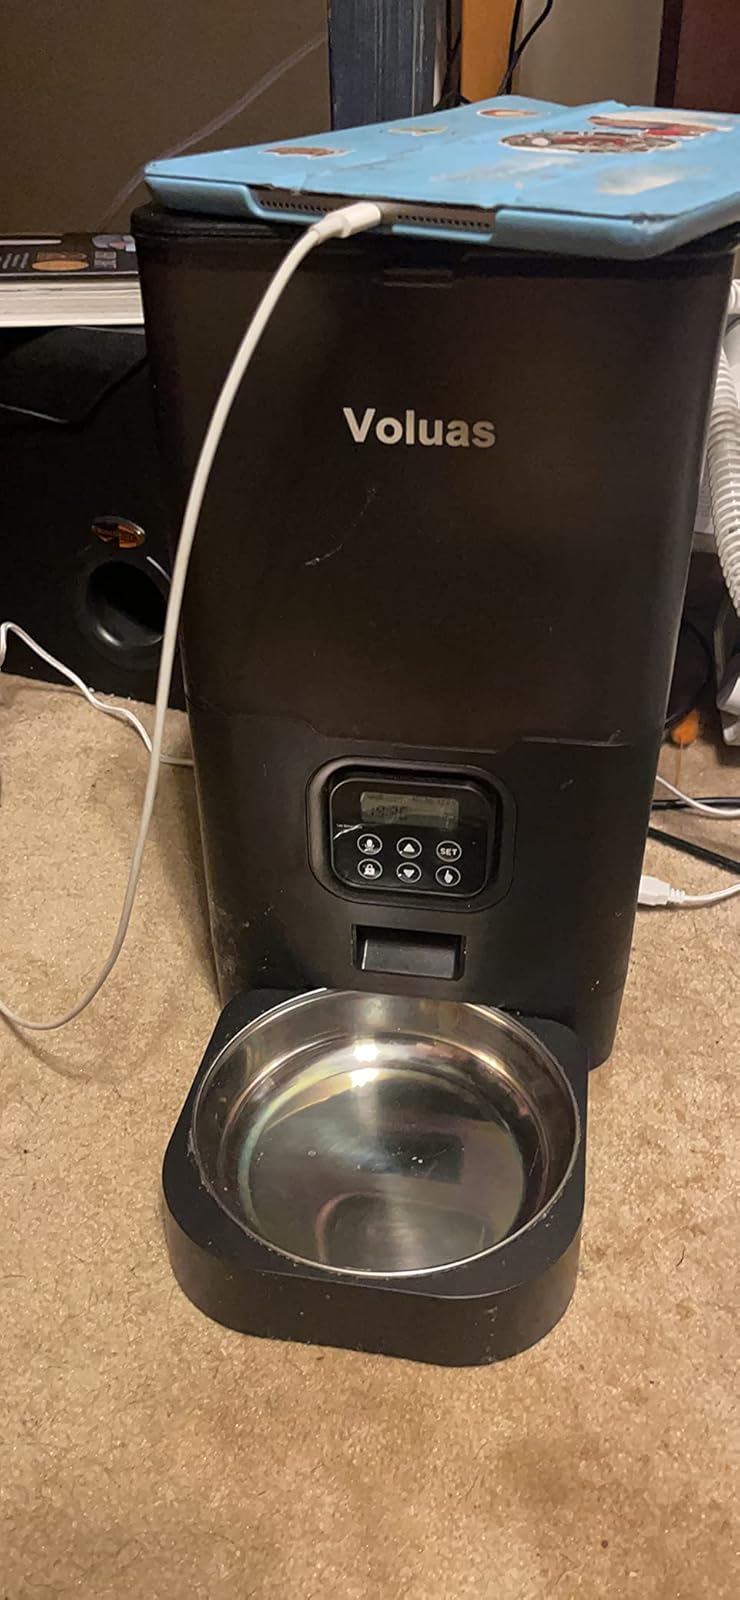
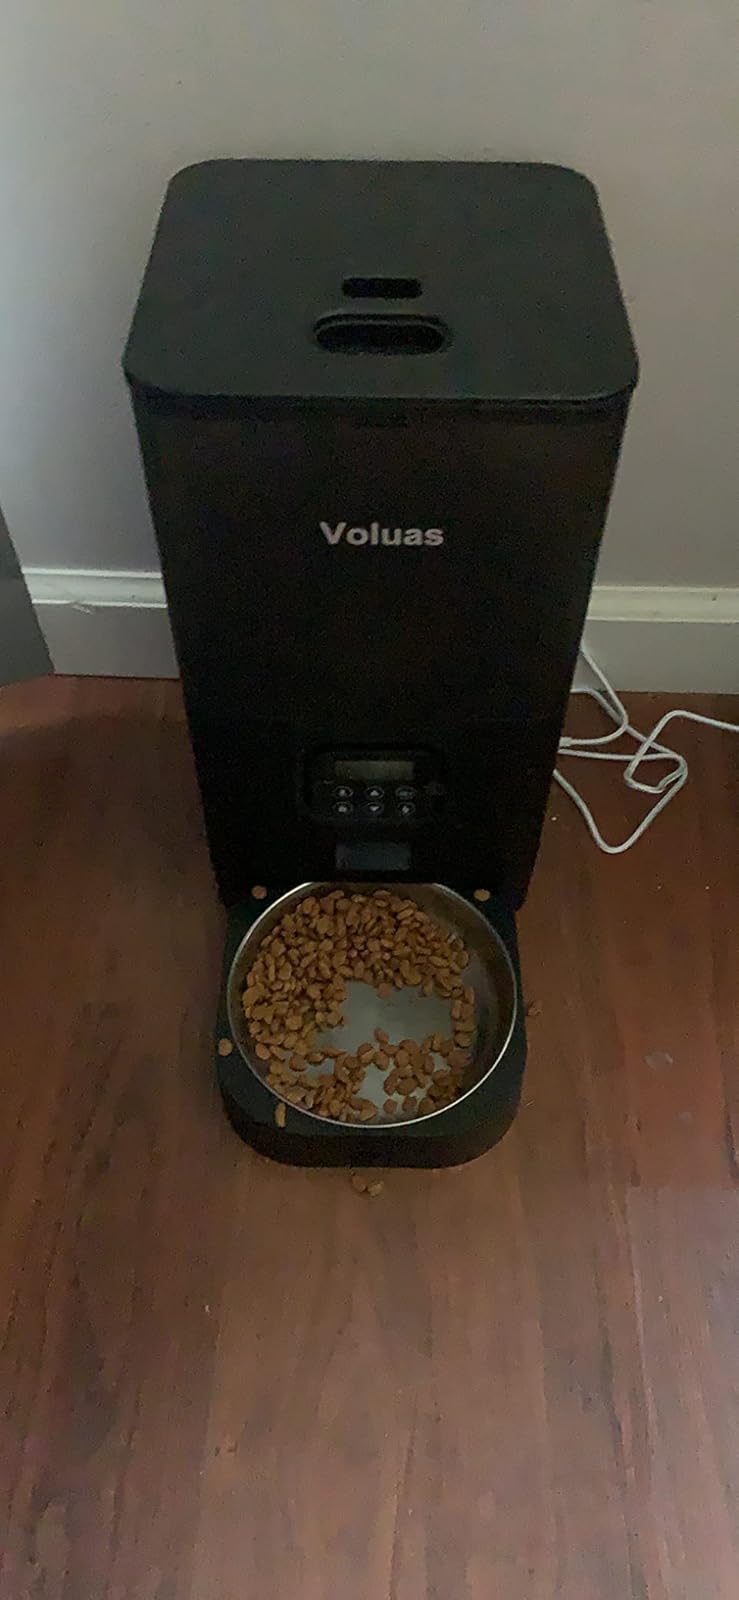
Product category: items_feeder
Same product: yes